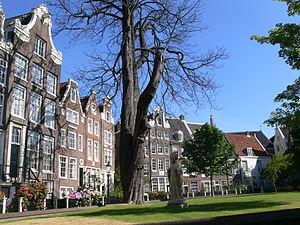
Amsterdam est la capitale des Pays-Bas, bien que le gouvernement ainsi que la plupart des institutions nationales siègent à La Haye. Sur la base des chiffres de l'année 2017, la commune d'Amsterdam compte plus de 850 000 habitants, appelés Amstellodamois, ce qui en fait la commune néerlandaise la plus peuplée. Elle est située au cœur de la région d'Amsterdam, regroupant environ 1 350 000 habitants. L'aire urbaine, qui rassemble plus de 2 400 000 résidents fait elle-même partie d'une conurbation appelée Randstad qui compte 7 100 000 habitants. La ville est la plus grande de Hollande-Septentrionale, mais n'est cependant pas le chef-lieu de la province, ce dernier étant Haarlem, situé à 19 kilomètres à l'ouest d'Amsterdam.